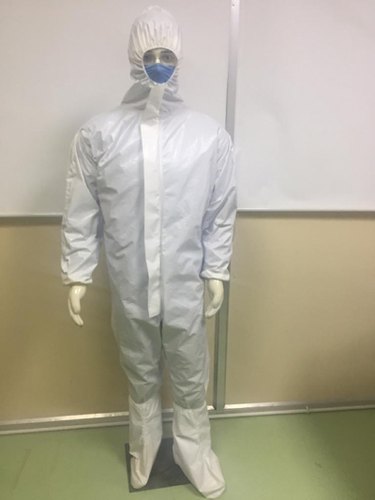
Objects detected:
Mask
Coverall